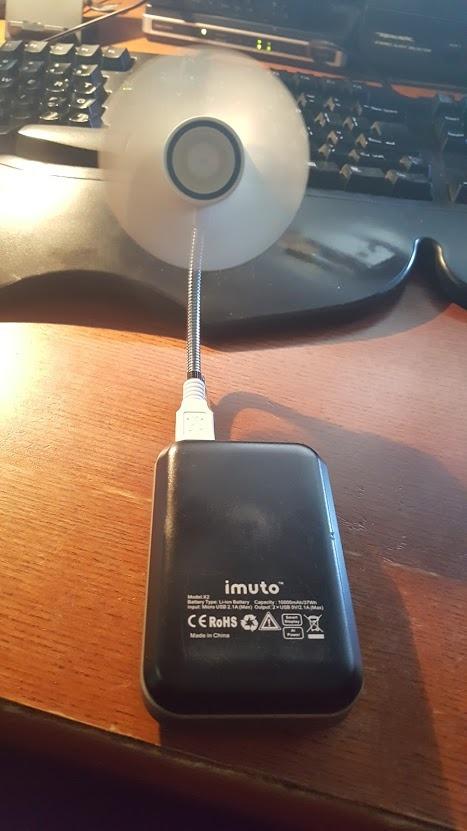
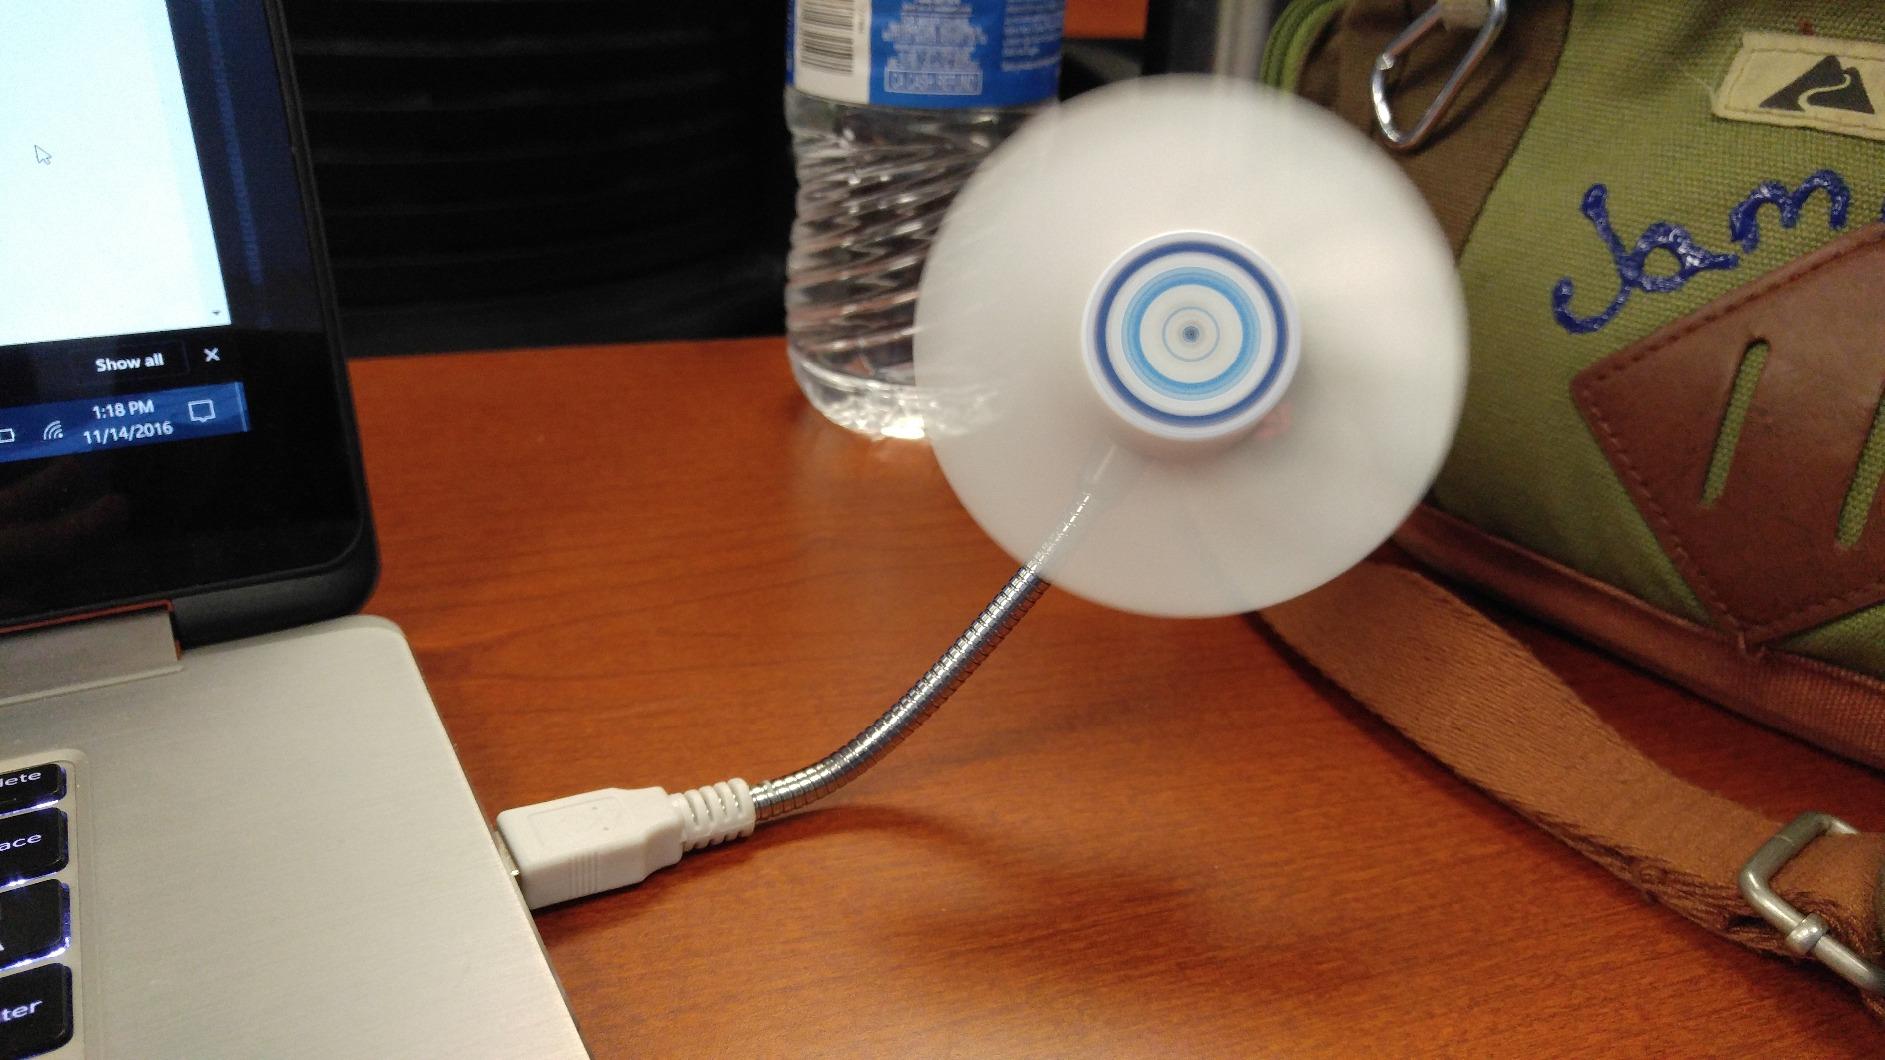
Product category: fan
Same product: yes